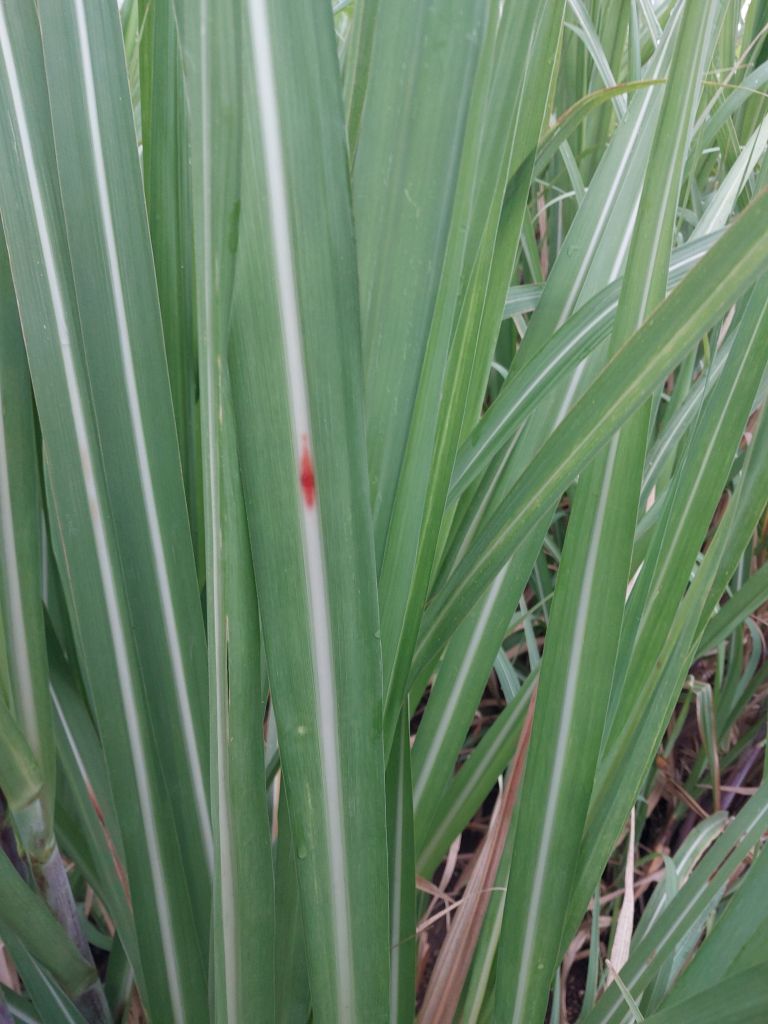
Label: Brown Spot